Aegimius (poem)

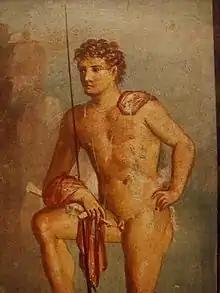
A depiction of a myth that figured prominently in the "Aegimius": Argus Panoptes watches Io (not pictured) in a detail of a 1st-century CE fresco from Pompeii (Naples National Archaeological Museum).

The "Aegimius" ("Aigimios") is a fragmentary Ancient Greek epic poem that was variously attributed to Hesiod or Cercops of Miletus during antiquity. The "Aegimius" of the title was surely the son of Dorus, but the surviving fragments have nothing to do directly with this figure, and, despite his status as title character, it cannot be inferred from the available evidence that the poem was primarily concerned with the Dorian king. Instead other myths, such as those concerning Io, Theseus, and the Golden Fleece, are found among the handful of fragments preserved in other ancient authors as quotations and paraphrases.